Microtome

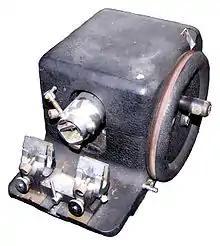
A rotary microtome of older construction

This instrument is a common microtome design. This device operates with a staged rotary action such that the actual cutting is part of the rotary motion. In a rotary microtome, the knife is typically fixed in a vertical position.